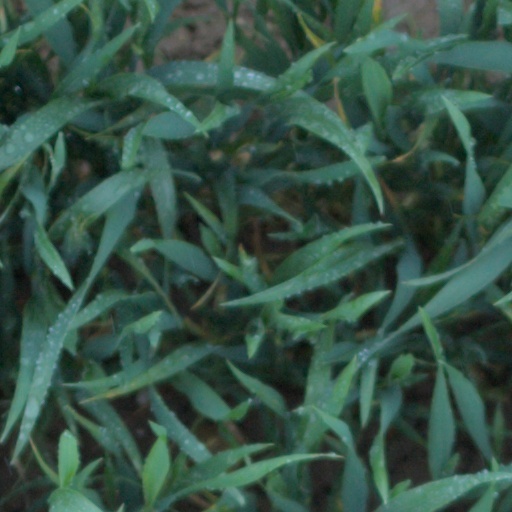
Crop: wheat